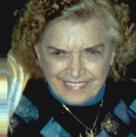
Age: 77